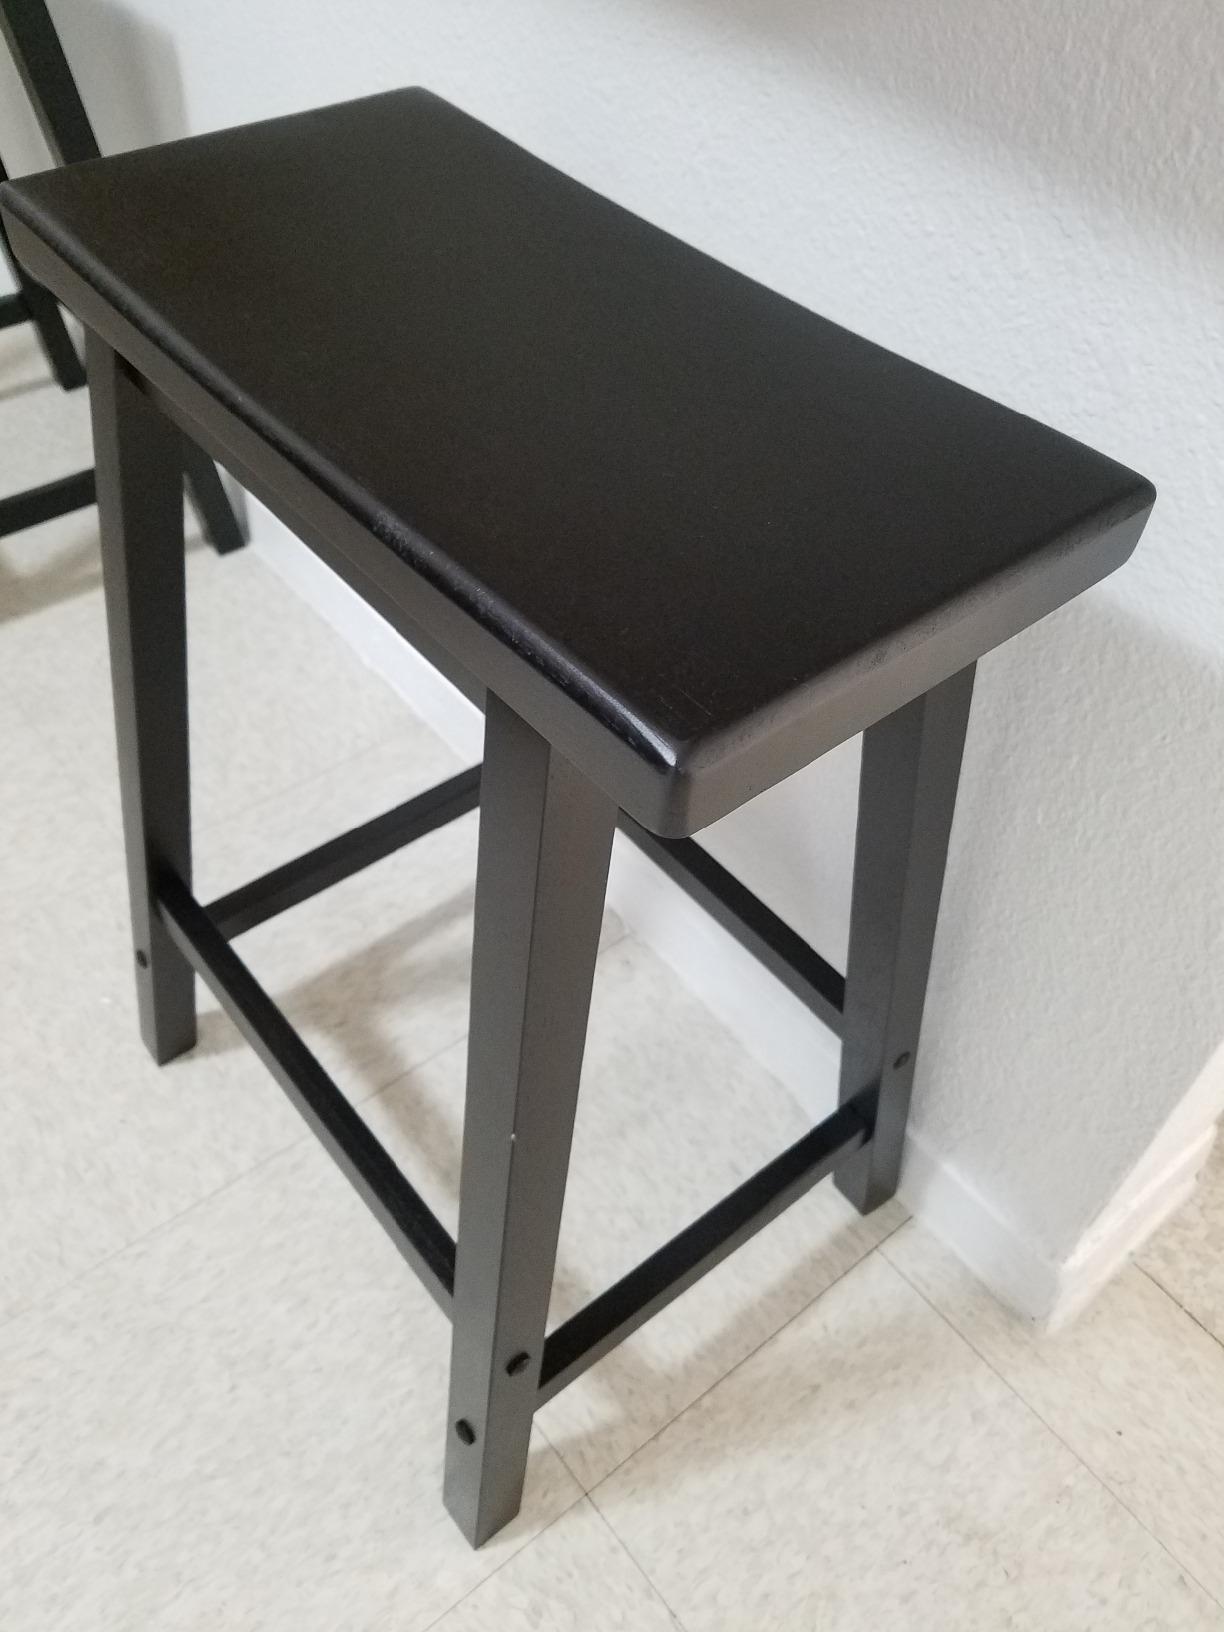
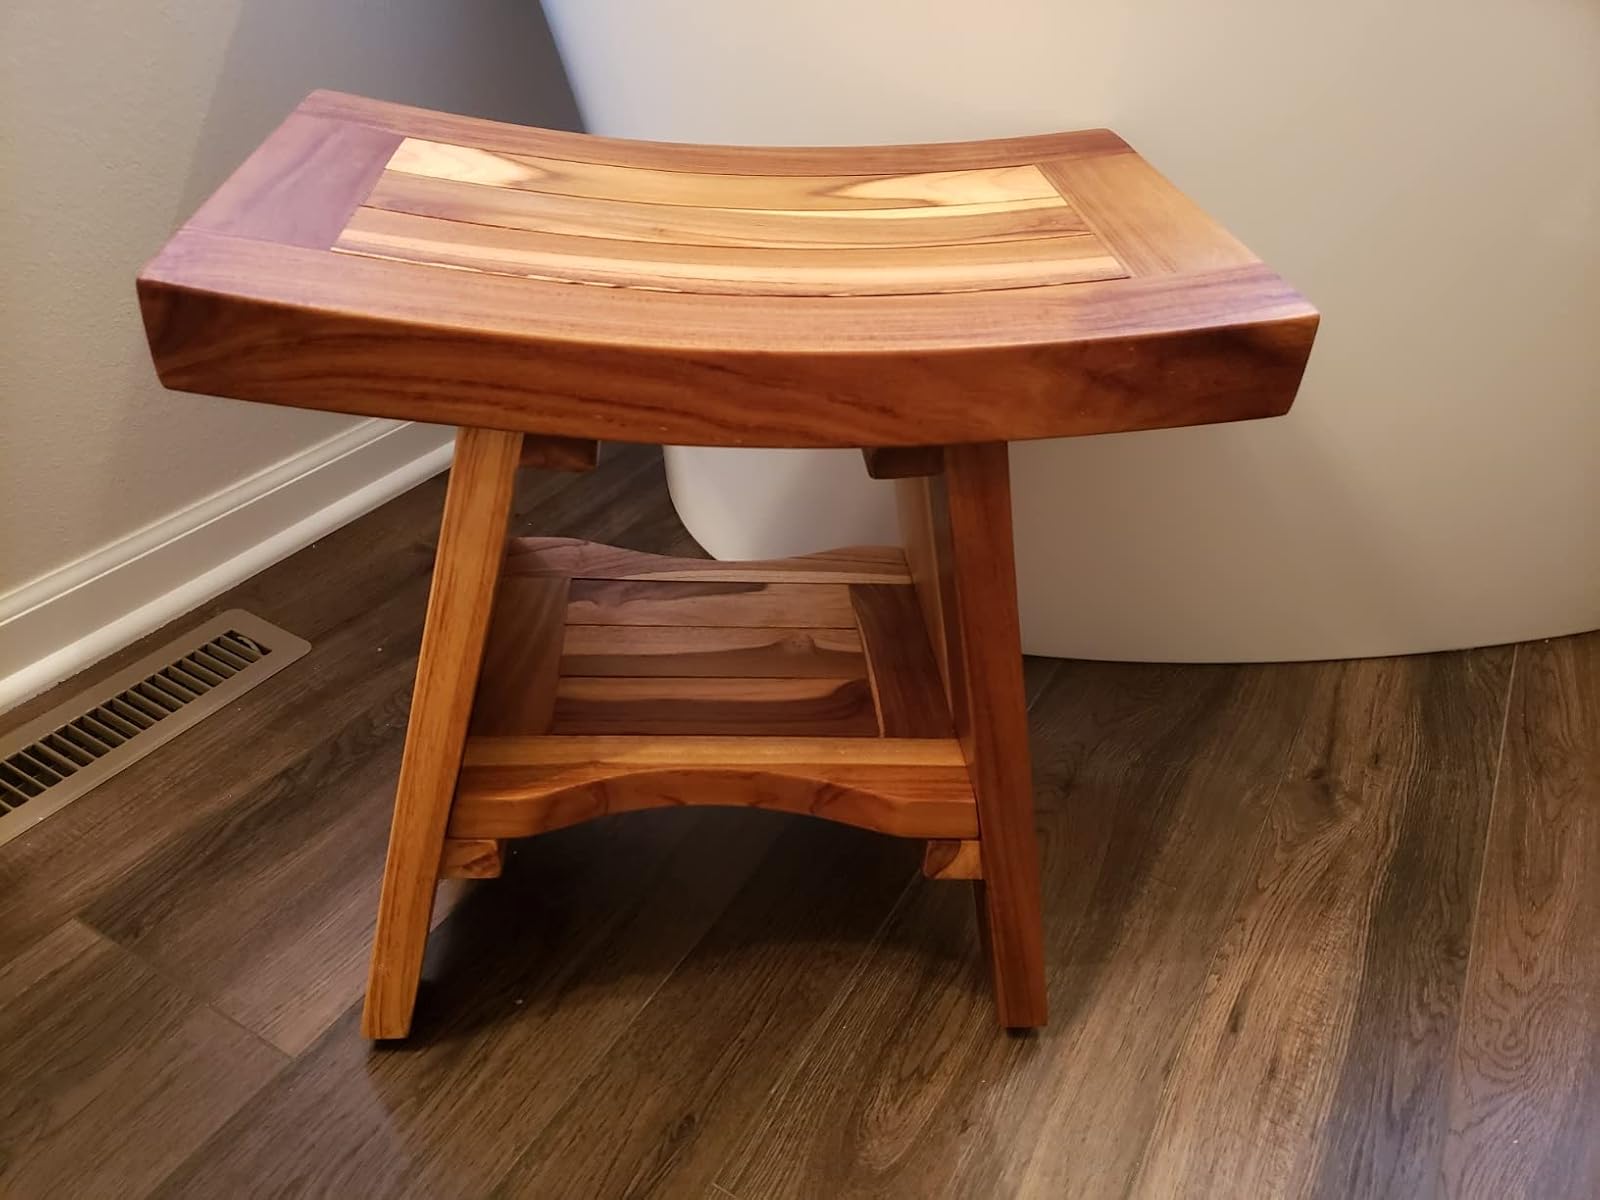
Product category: stool
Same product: no